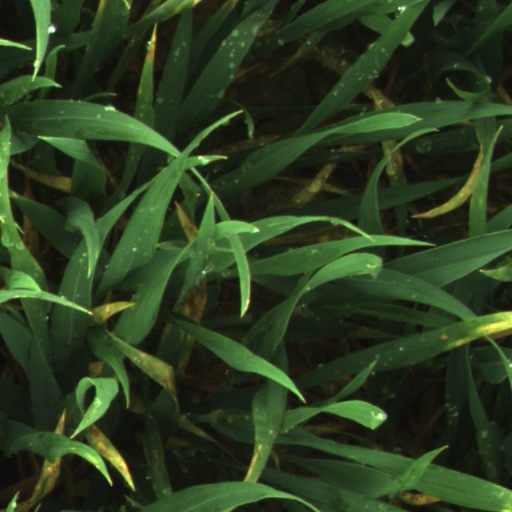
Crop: wheat